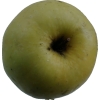
Label: Apple 13